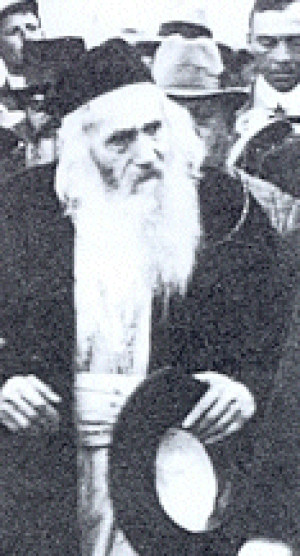
De nombreux juifs religieux haredi sont regroupées au sein de la Edah Haredit, ou Edah HaHaredis, ou HaEdah HaHaredis, « communauté des Craignants-Dieu », une fédération assez souple de groupes orthodoxes autonomes, dotée en Israël de ses propres tribunaux rabbiniques.